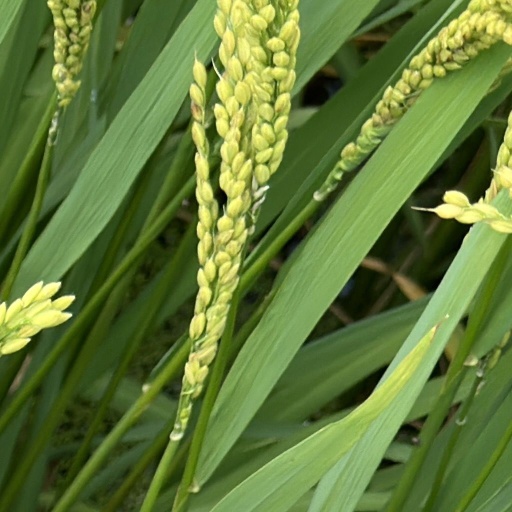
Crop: rice